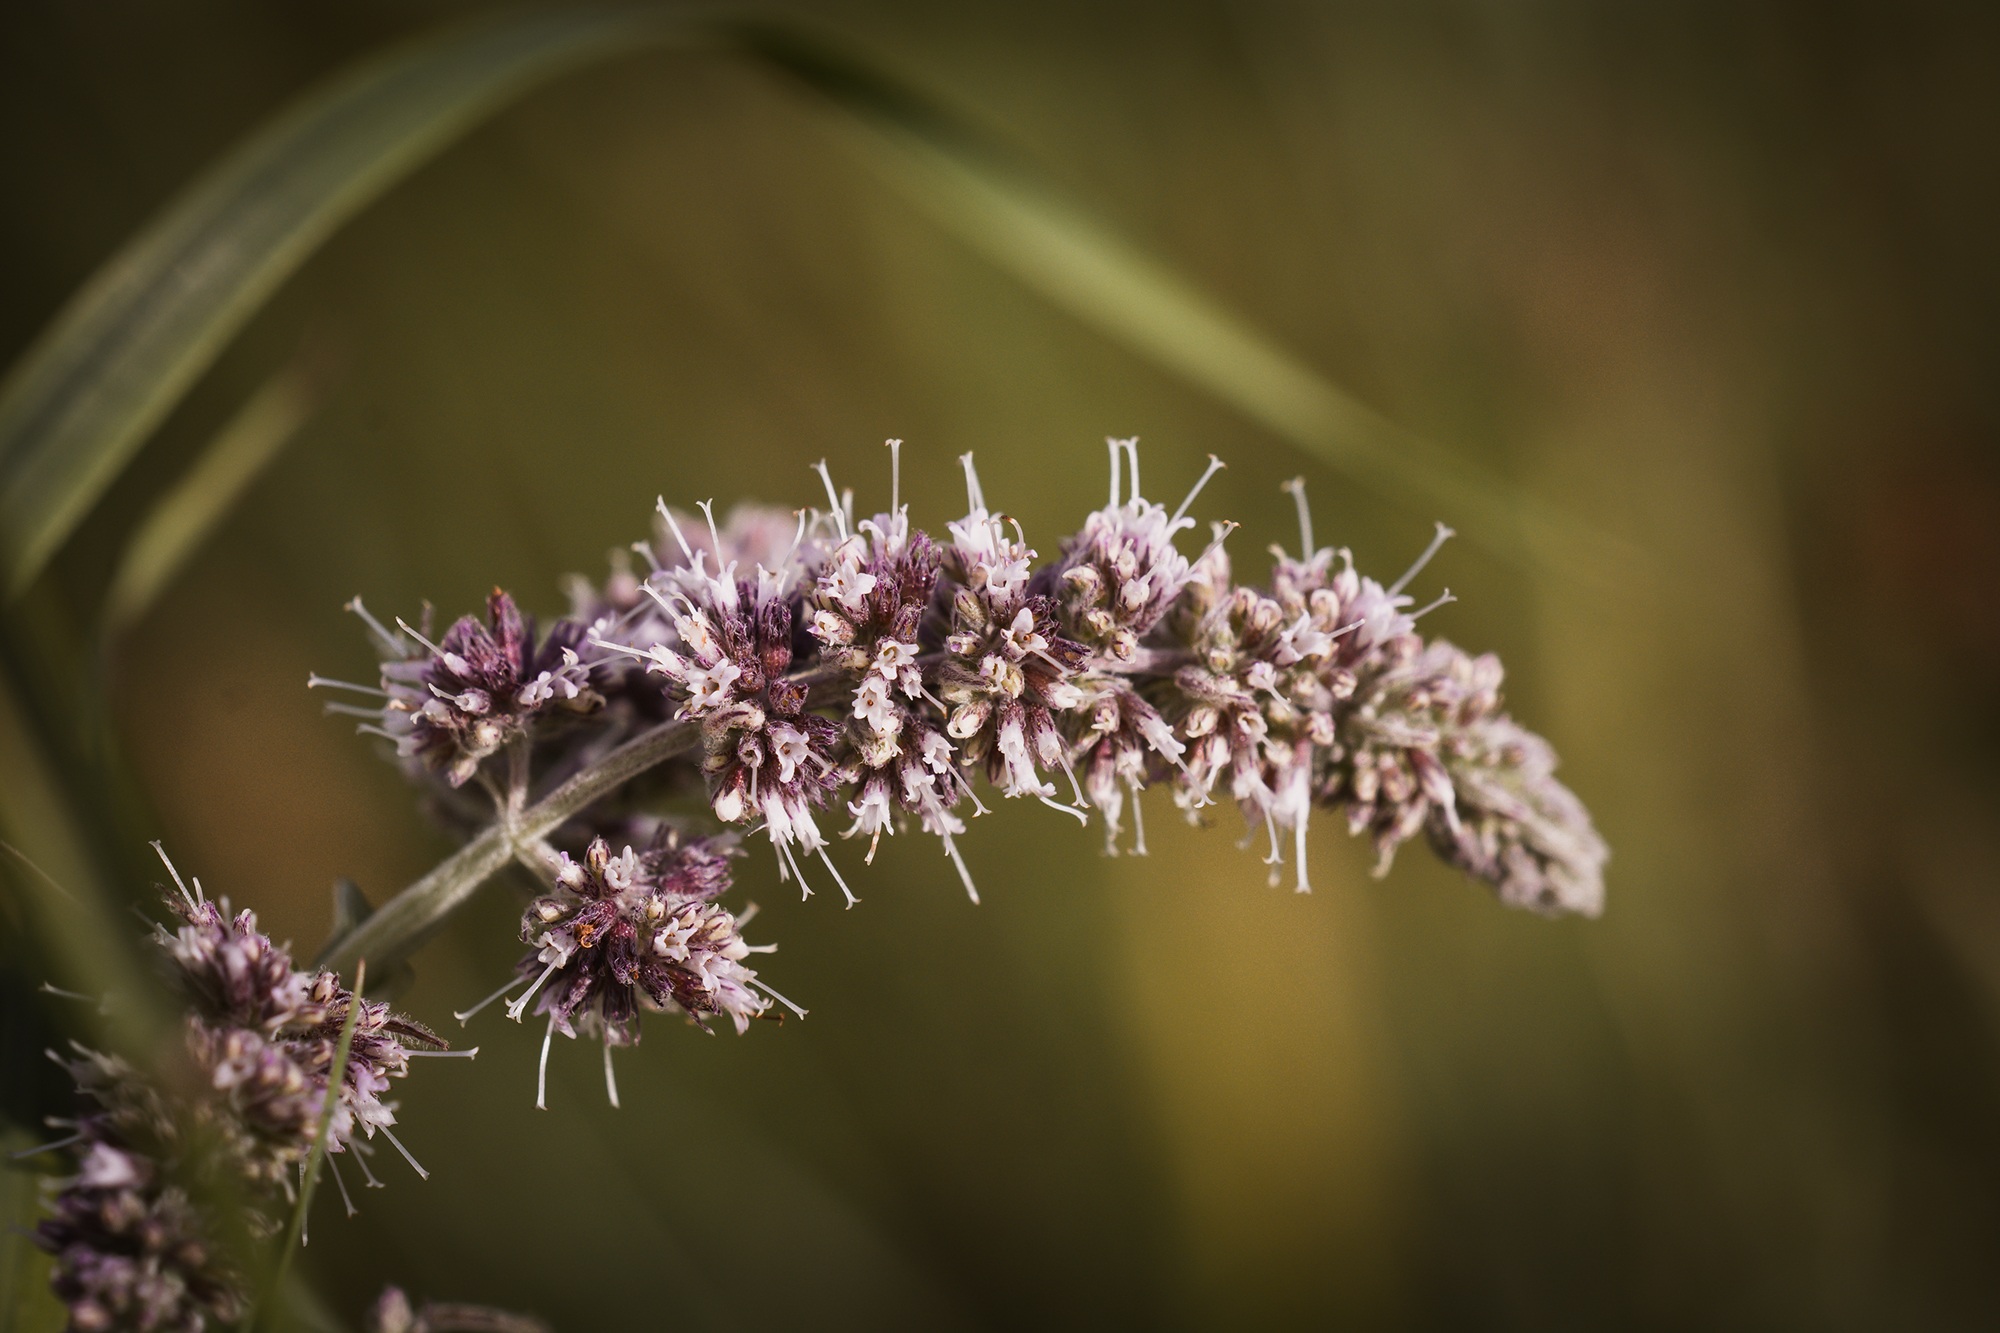
nature, branch, blossom, plant, photography, leaf, flower, petal, bloom, pollen, spring, herb, botany, close, flora, wildflower, close up, macro photography, pink flowers, flowering plant, small flower, candles shaped, plant stem